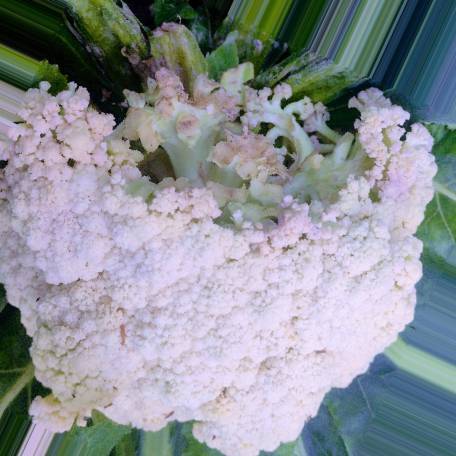
Label: Bacterial spot rot